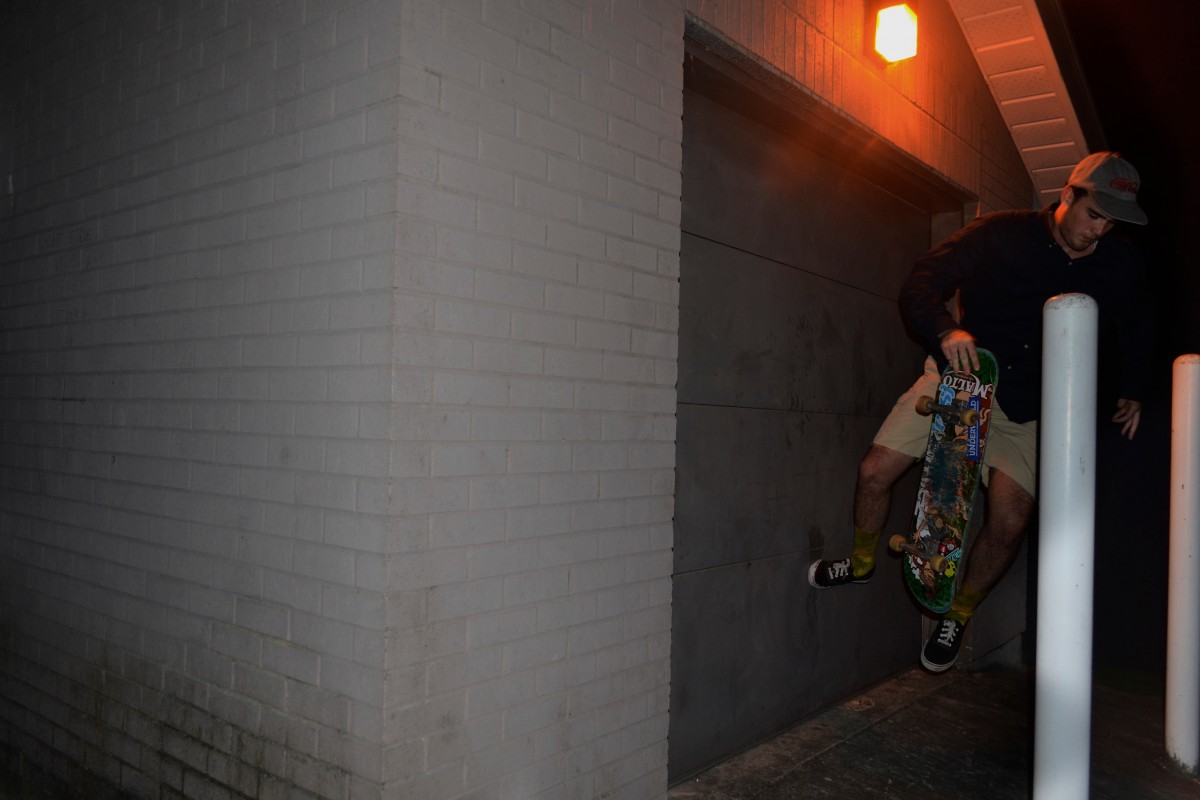
Tags: house, wall, color, darkness, room, lighting, interior design